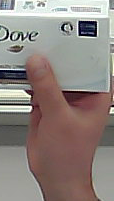
Product: dove_soap